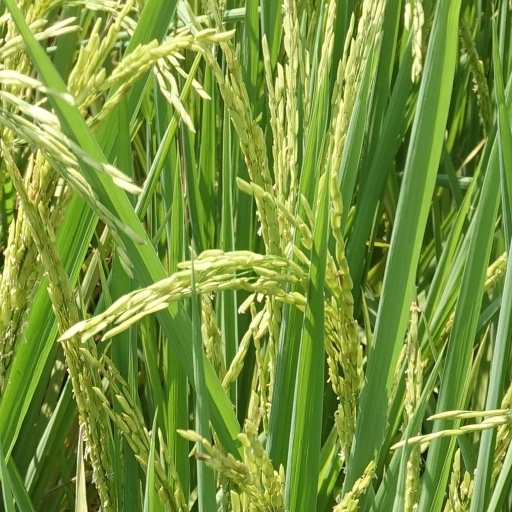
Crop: rice